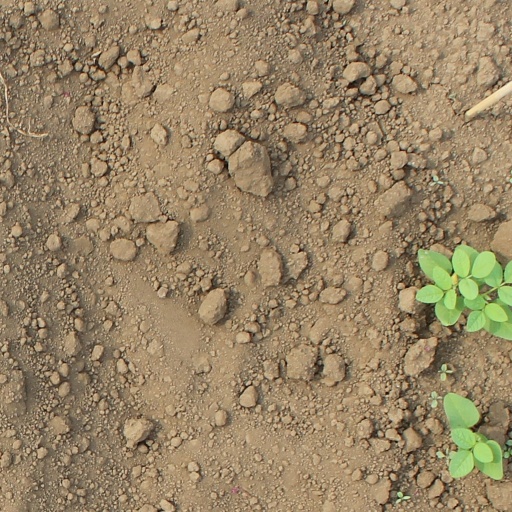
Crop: soybean